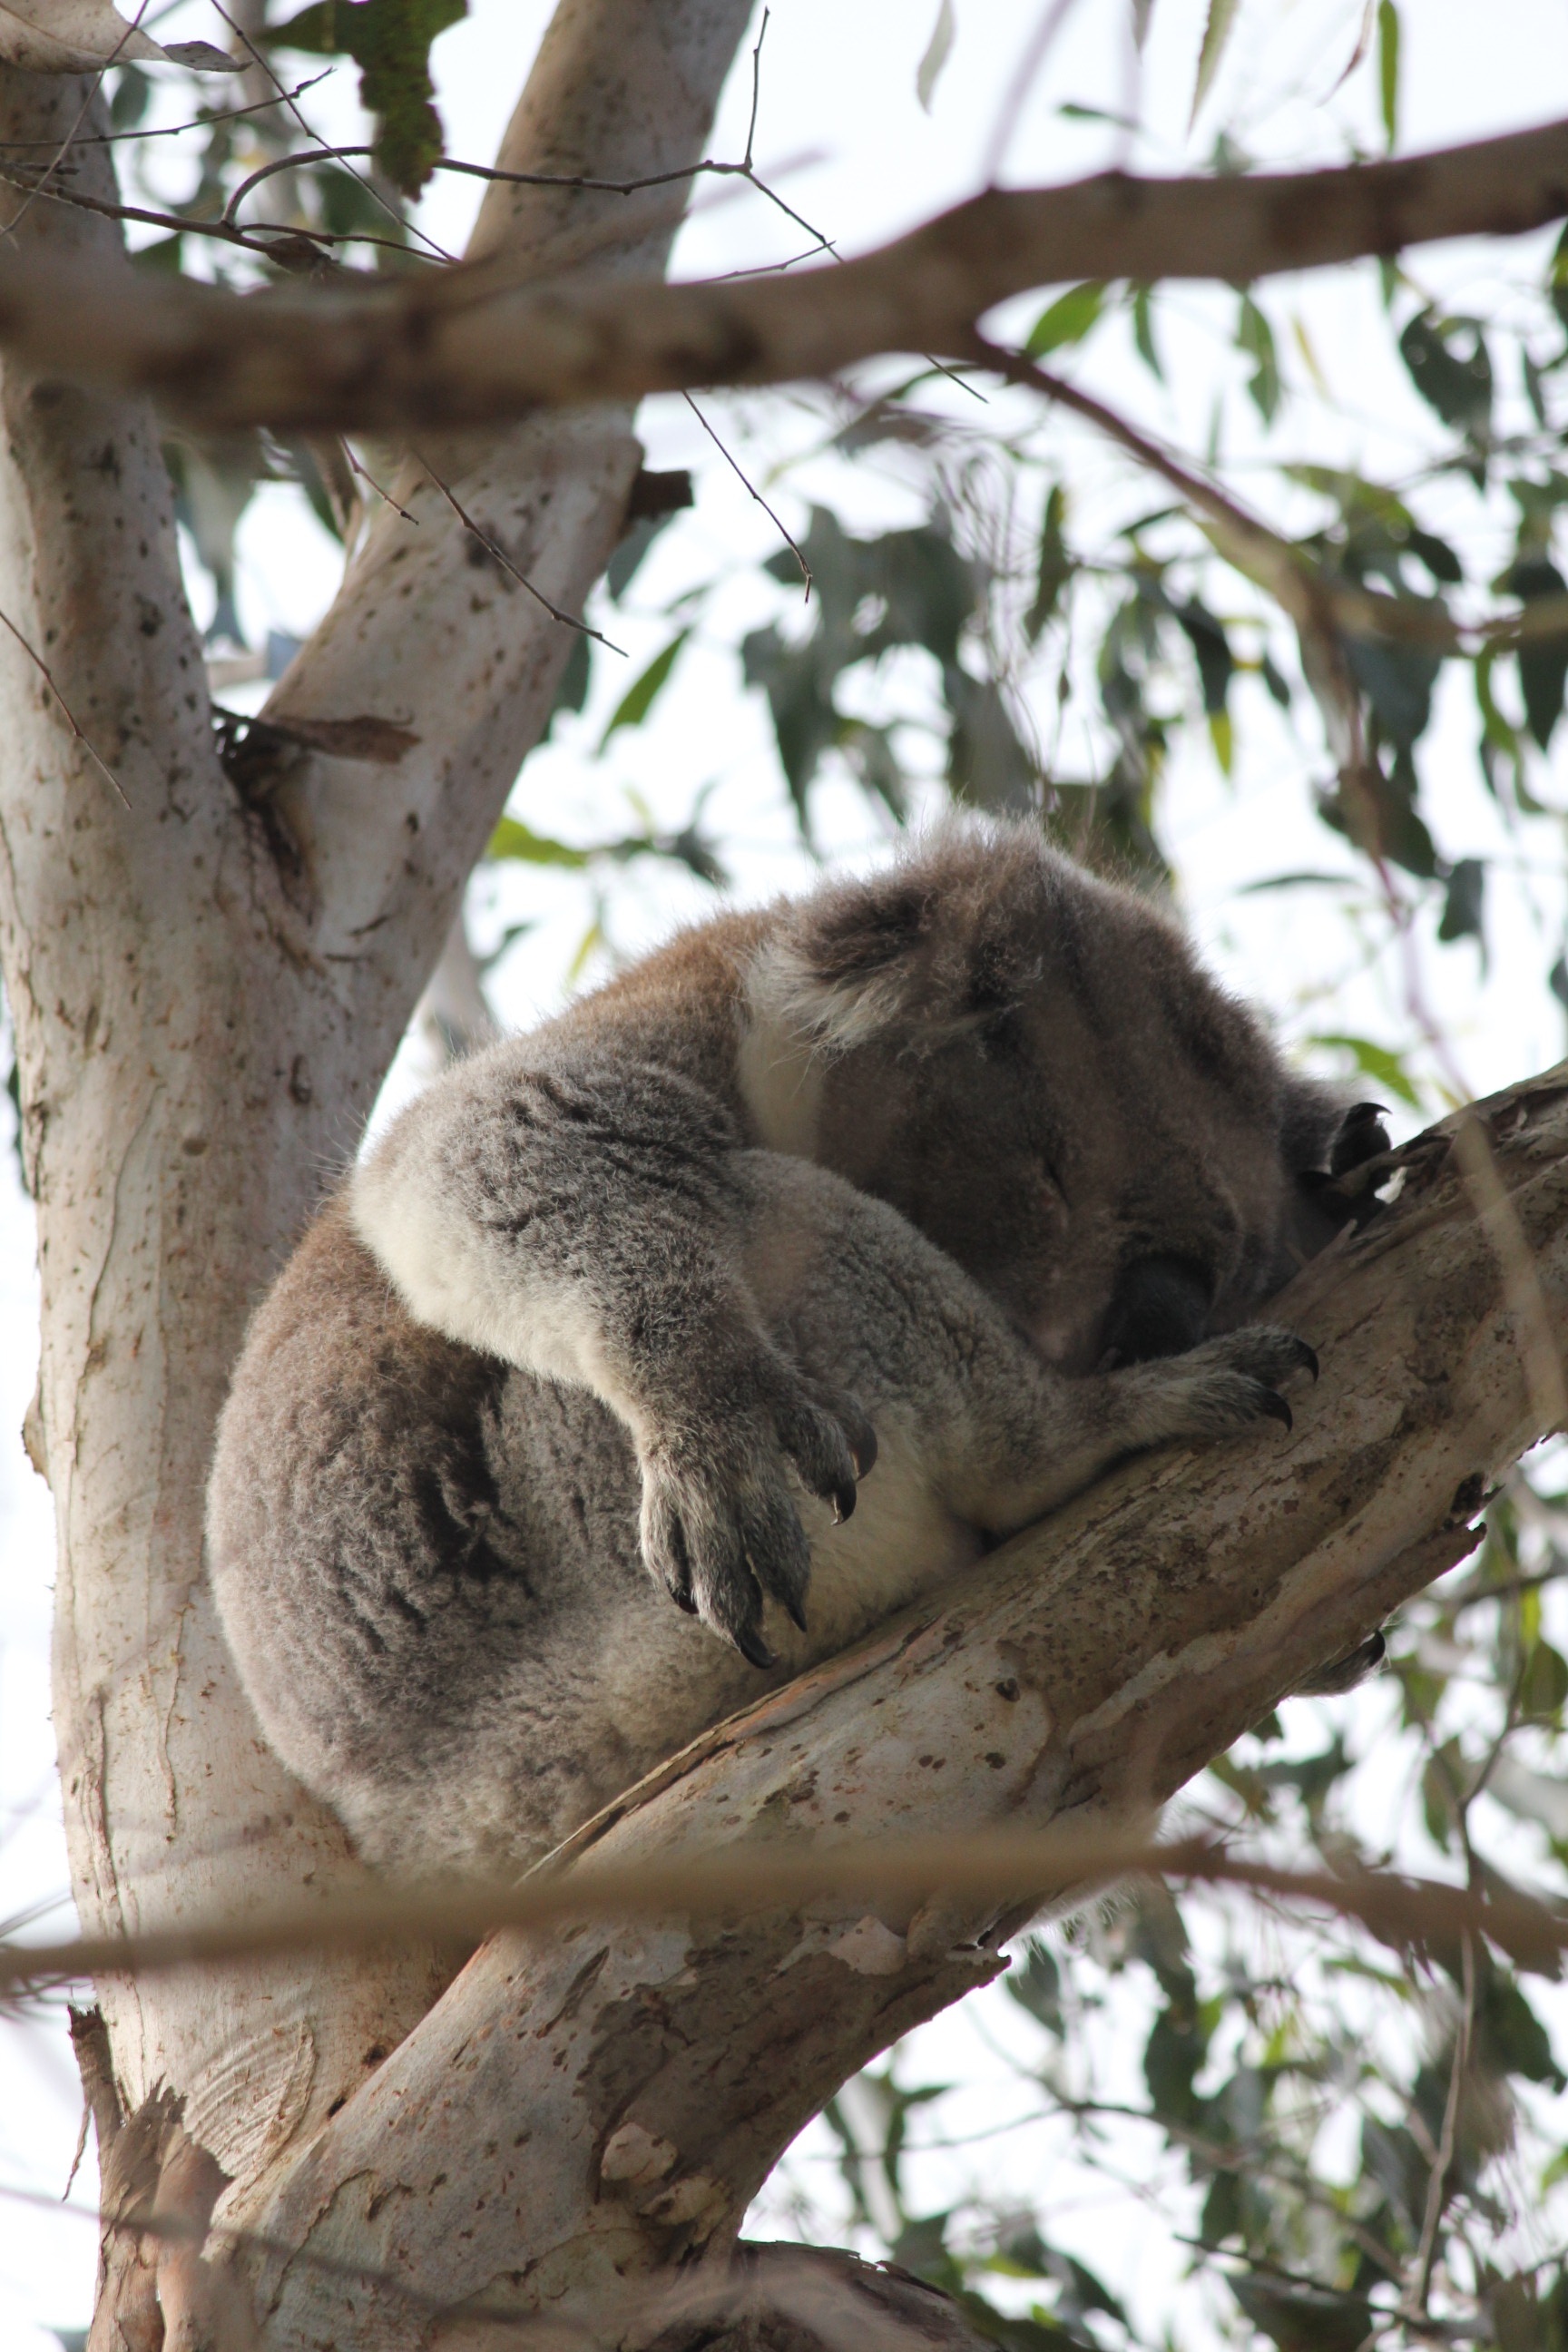
branch, sweet, cute, bear, wildlife, zoo, mammal, rest, fauna, nap, sleep, vertebrate, adorable, koala, marsupial, teddy